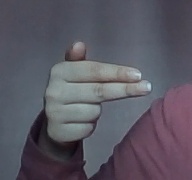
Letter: ghain